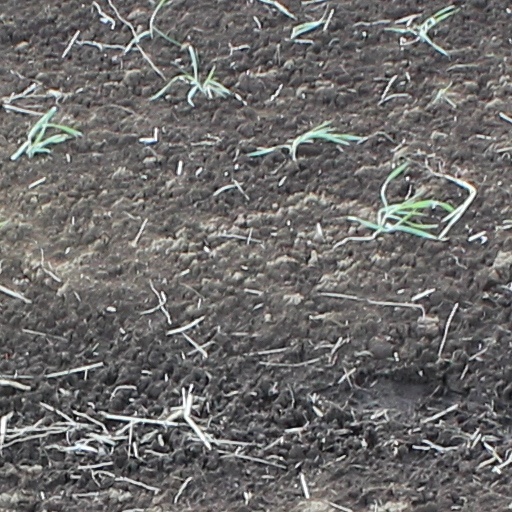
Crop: wheat